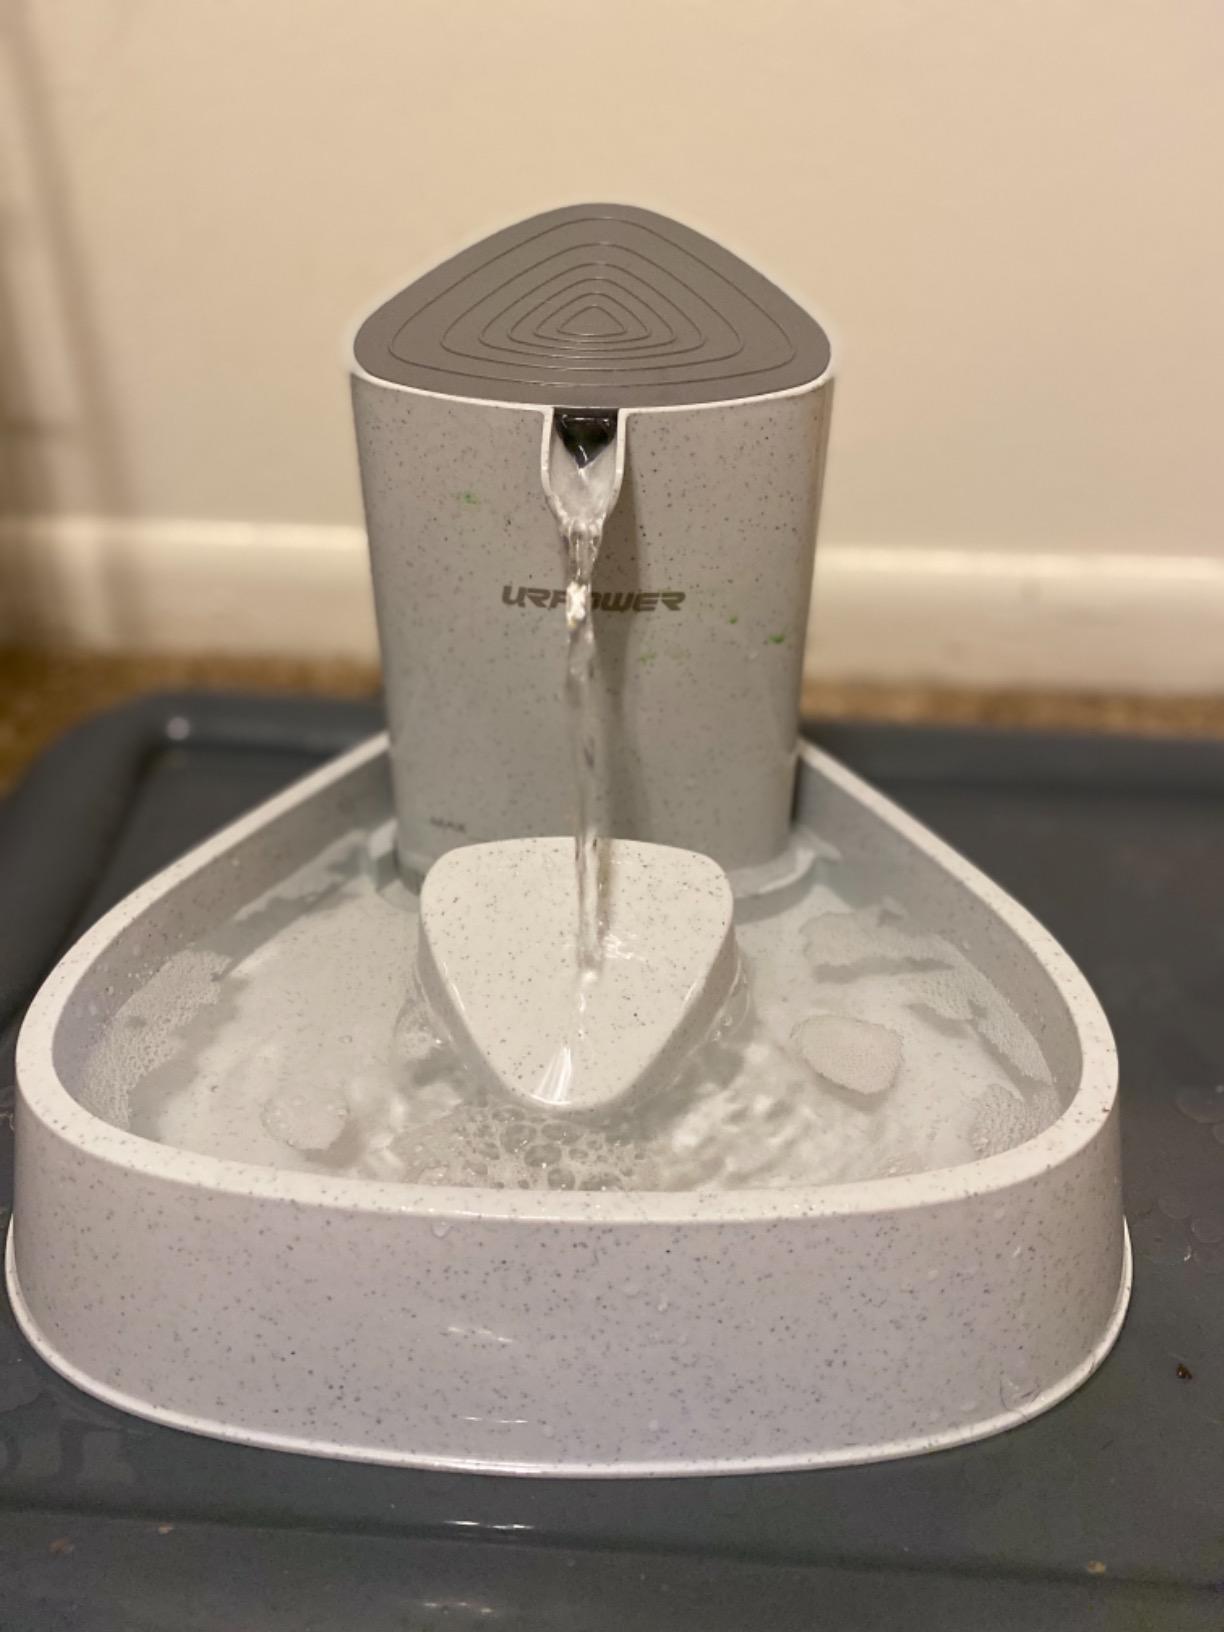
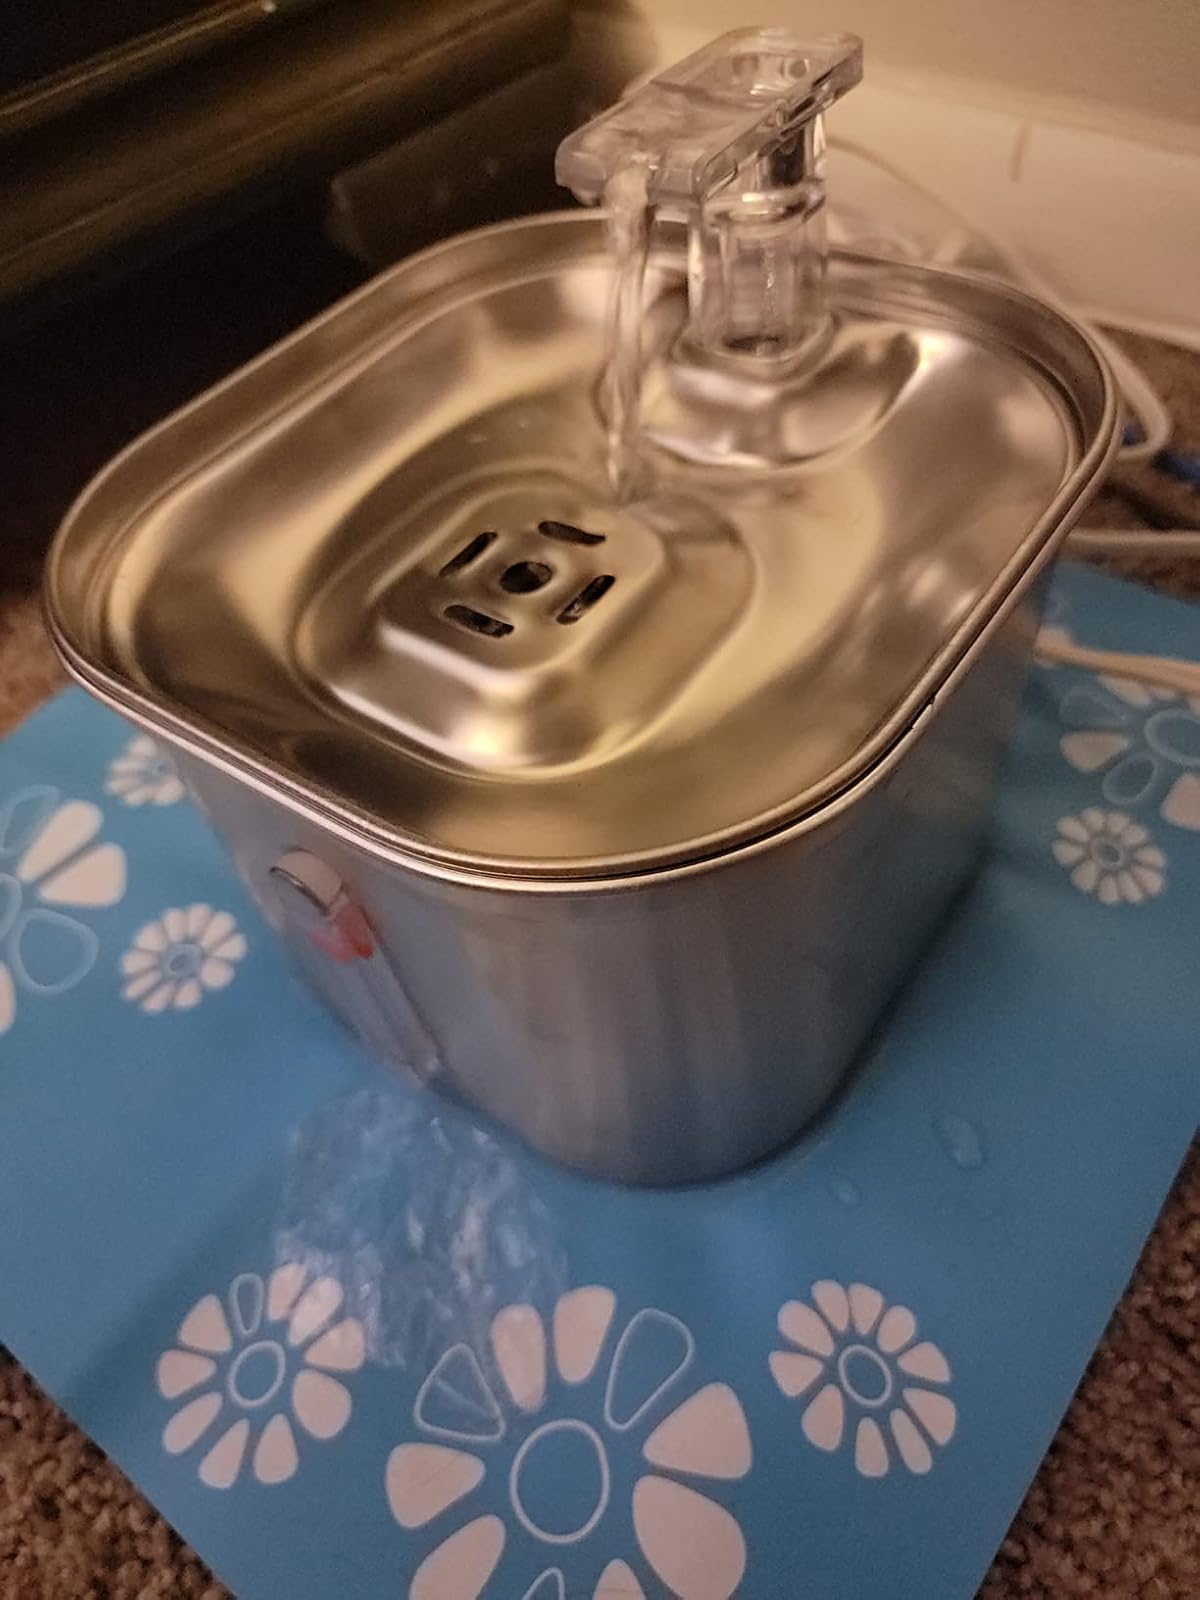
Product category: items_bowl
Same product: no